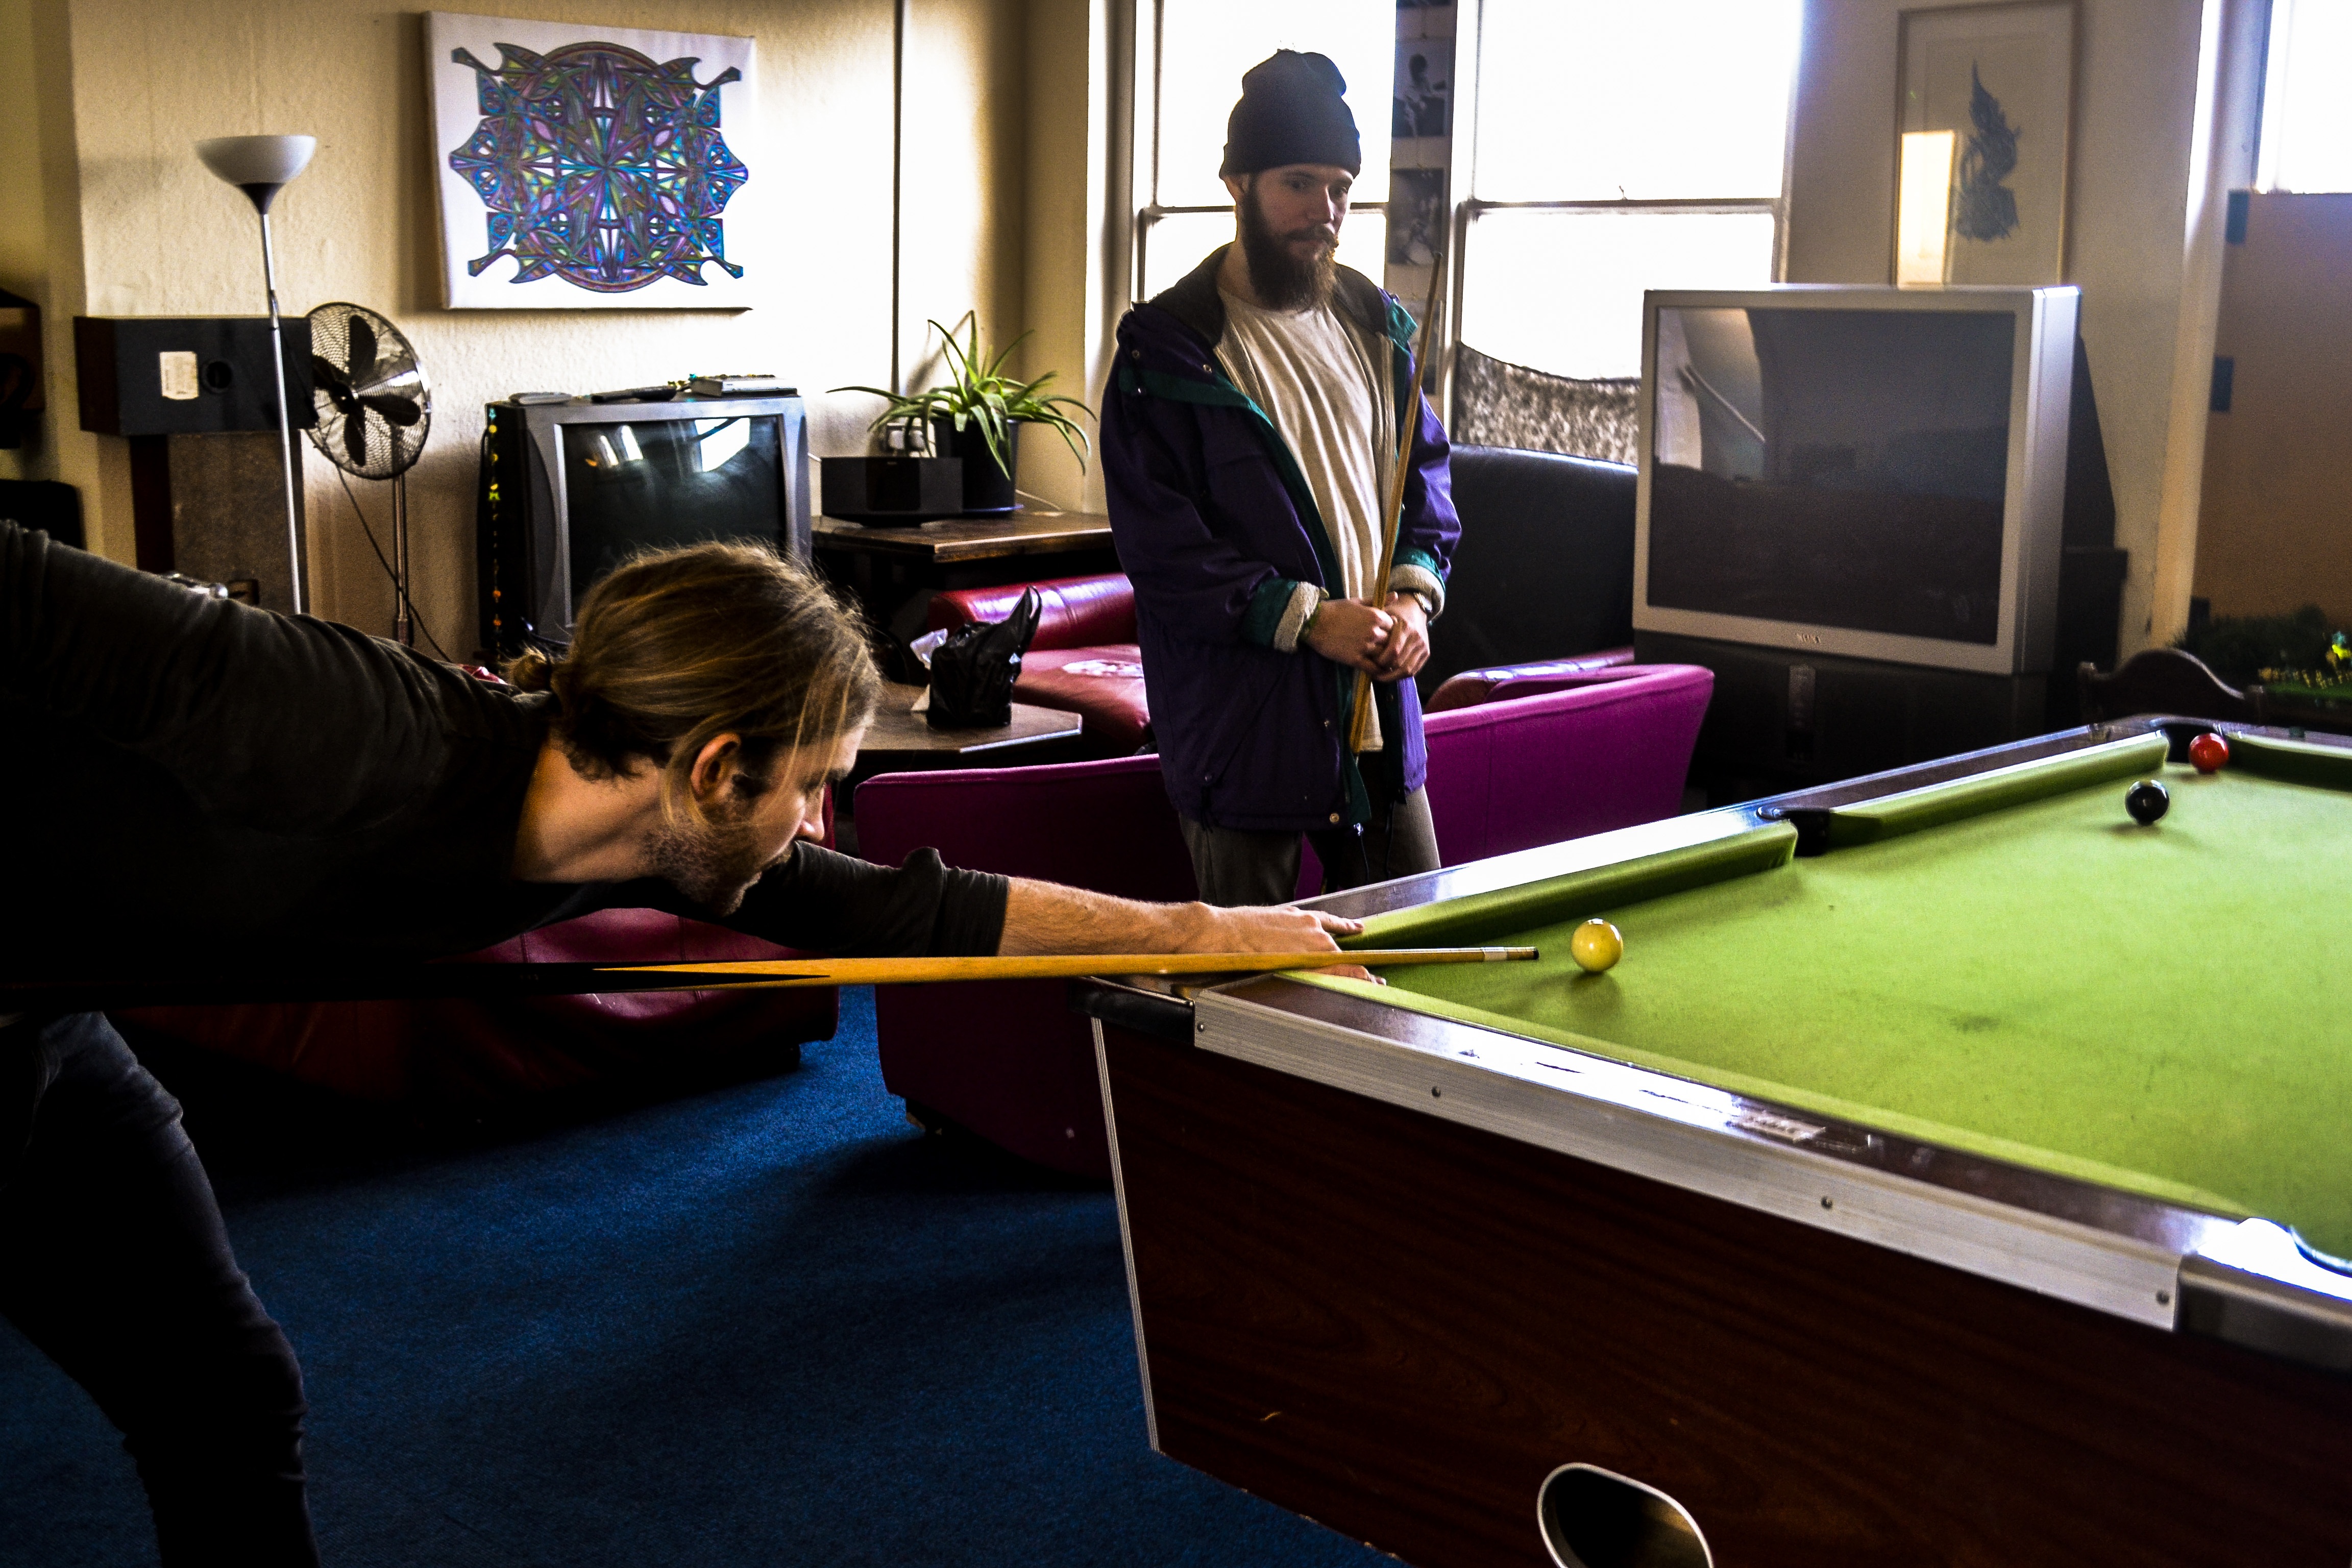
man, table, people, sport, game, recreation, pool, bar, playing, room, fun, team, sports, ball, games, pub, snooker, aiming, cue, billiard, pocket billiards, indoor games and sports, cue sports, recreation room, billiard room, carom billiards, billiard table